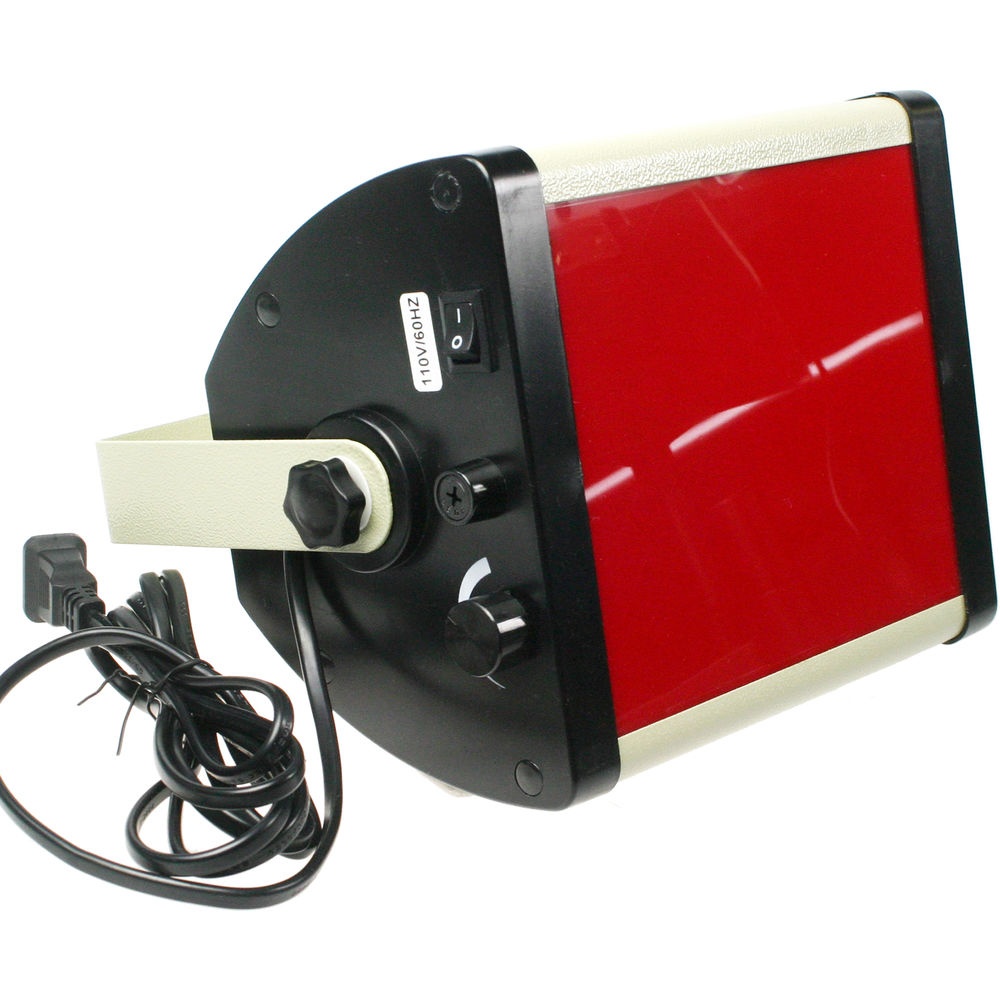
Legacy Pro Red Darkroom Safelight with Dimmer (5.5 x 6.5")
Product Highlights Suitable for Black and White Paper Even Illumination with Red Filter Table or Wall Mountable Tiltable Head with Dimmer The 5.5 x 6.5" Red Darkroom Safelight with Dimmer from LegacyPro is constructed with a metal frame housing and ABS side panels. The safelight is table or wall mountable and the head can be tilted to the direction that you want. The housing has a red filter that covers the entire front to provide even illumination, and is suitable for black and white paper. The intensity of the light is controlled via the built-in dimmer on the side of the housing. In addition, LegacyPro recommends placing the safelight at least four feet away from paper or any light sensitive material, so the material does not fog from overexposure. In the box Legacy Pro Red Darkroom Safelight with Dimmer (5.5 x 6.5") Limited 30-Day Warranty
Brand: LegacyPro
Category: Cameras & Optics > Photography > Darkroom > Safelights